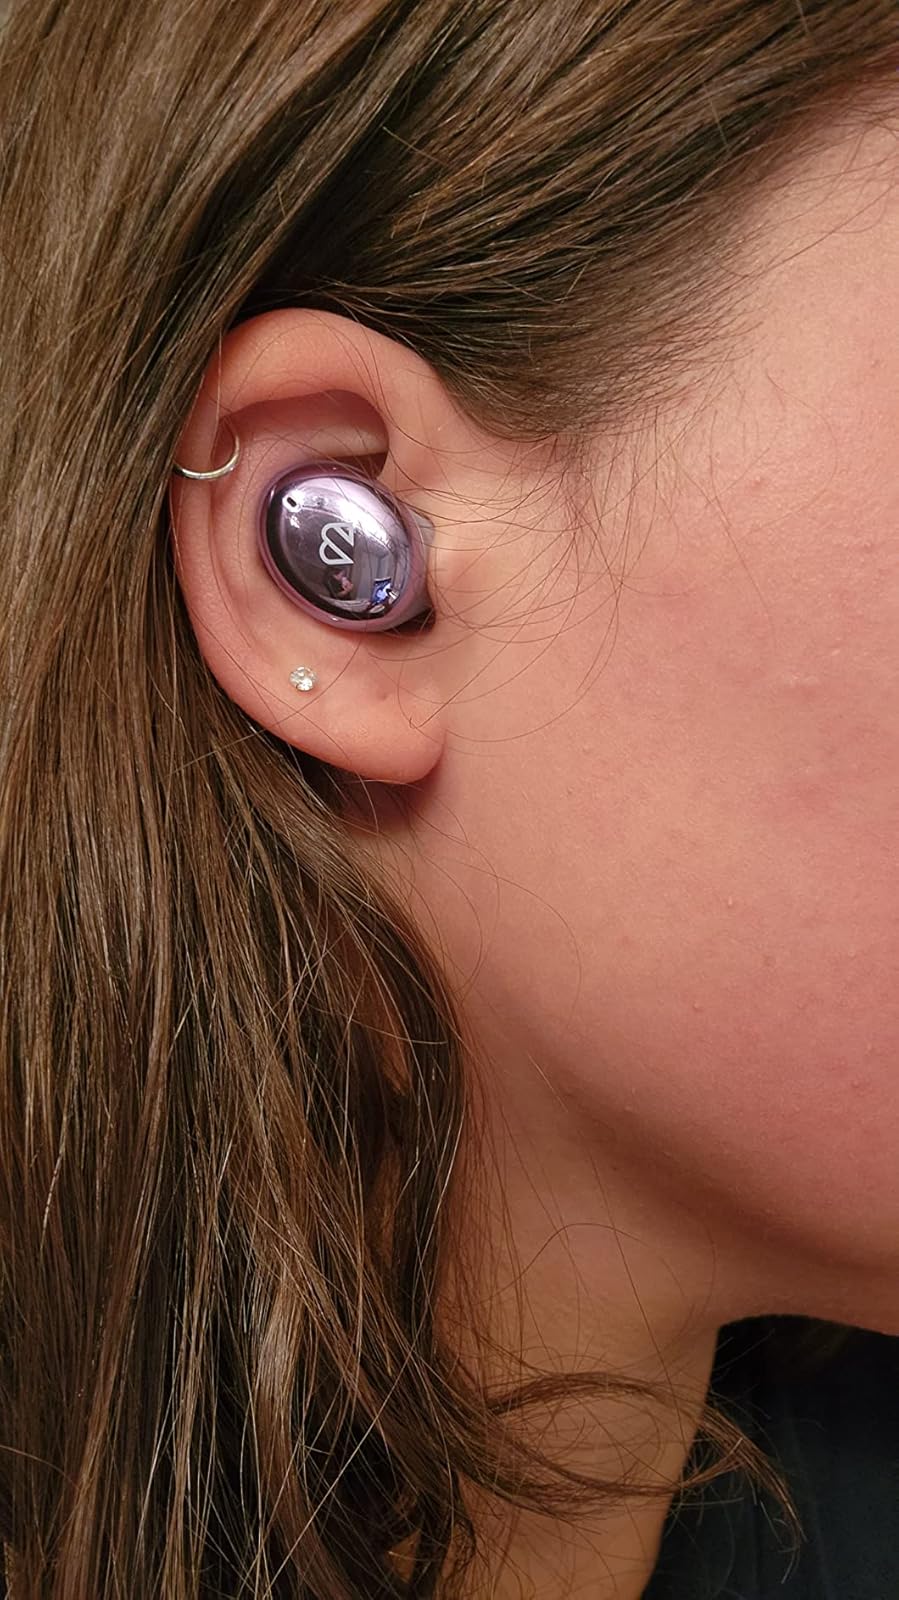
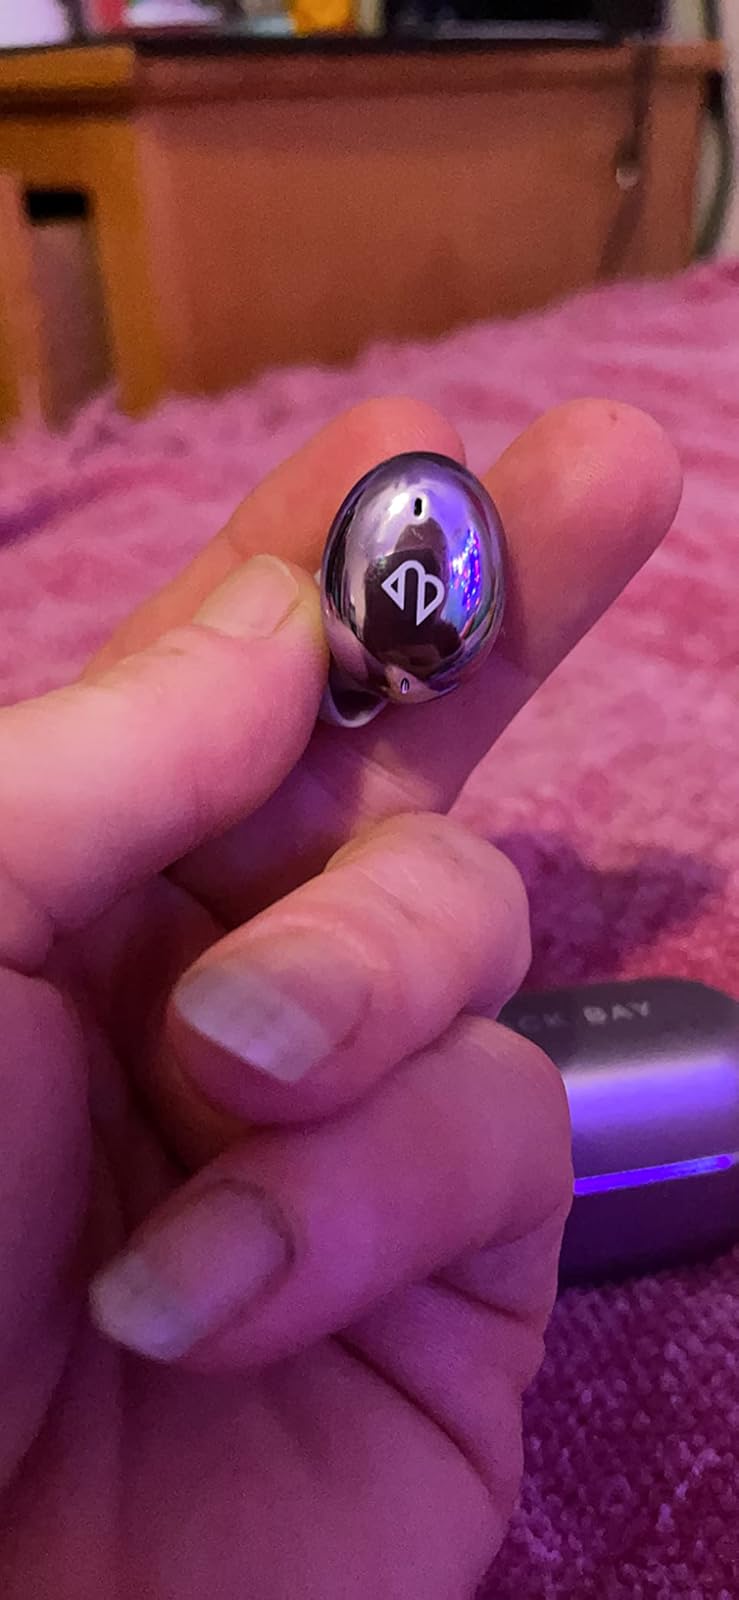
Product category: earbuds
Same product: yes